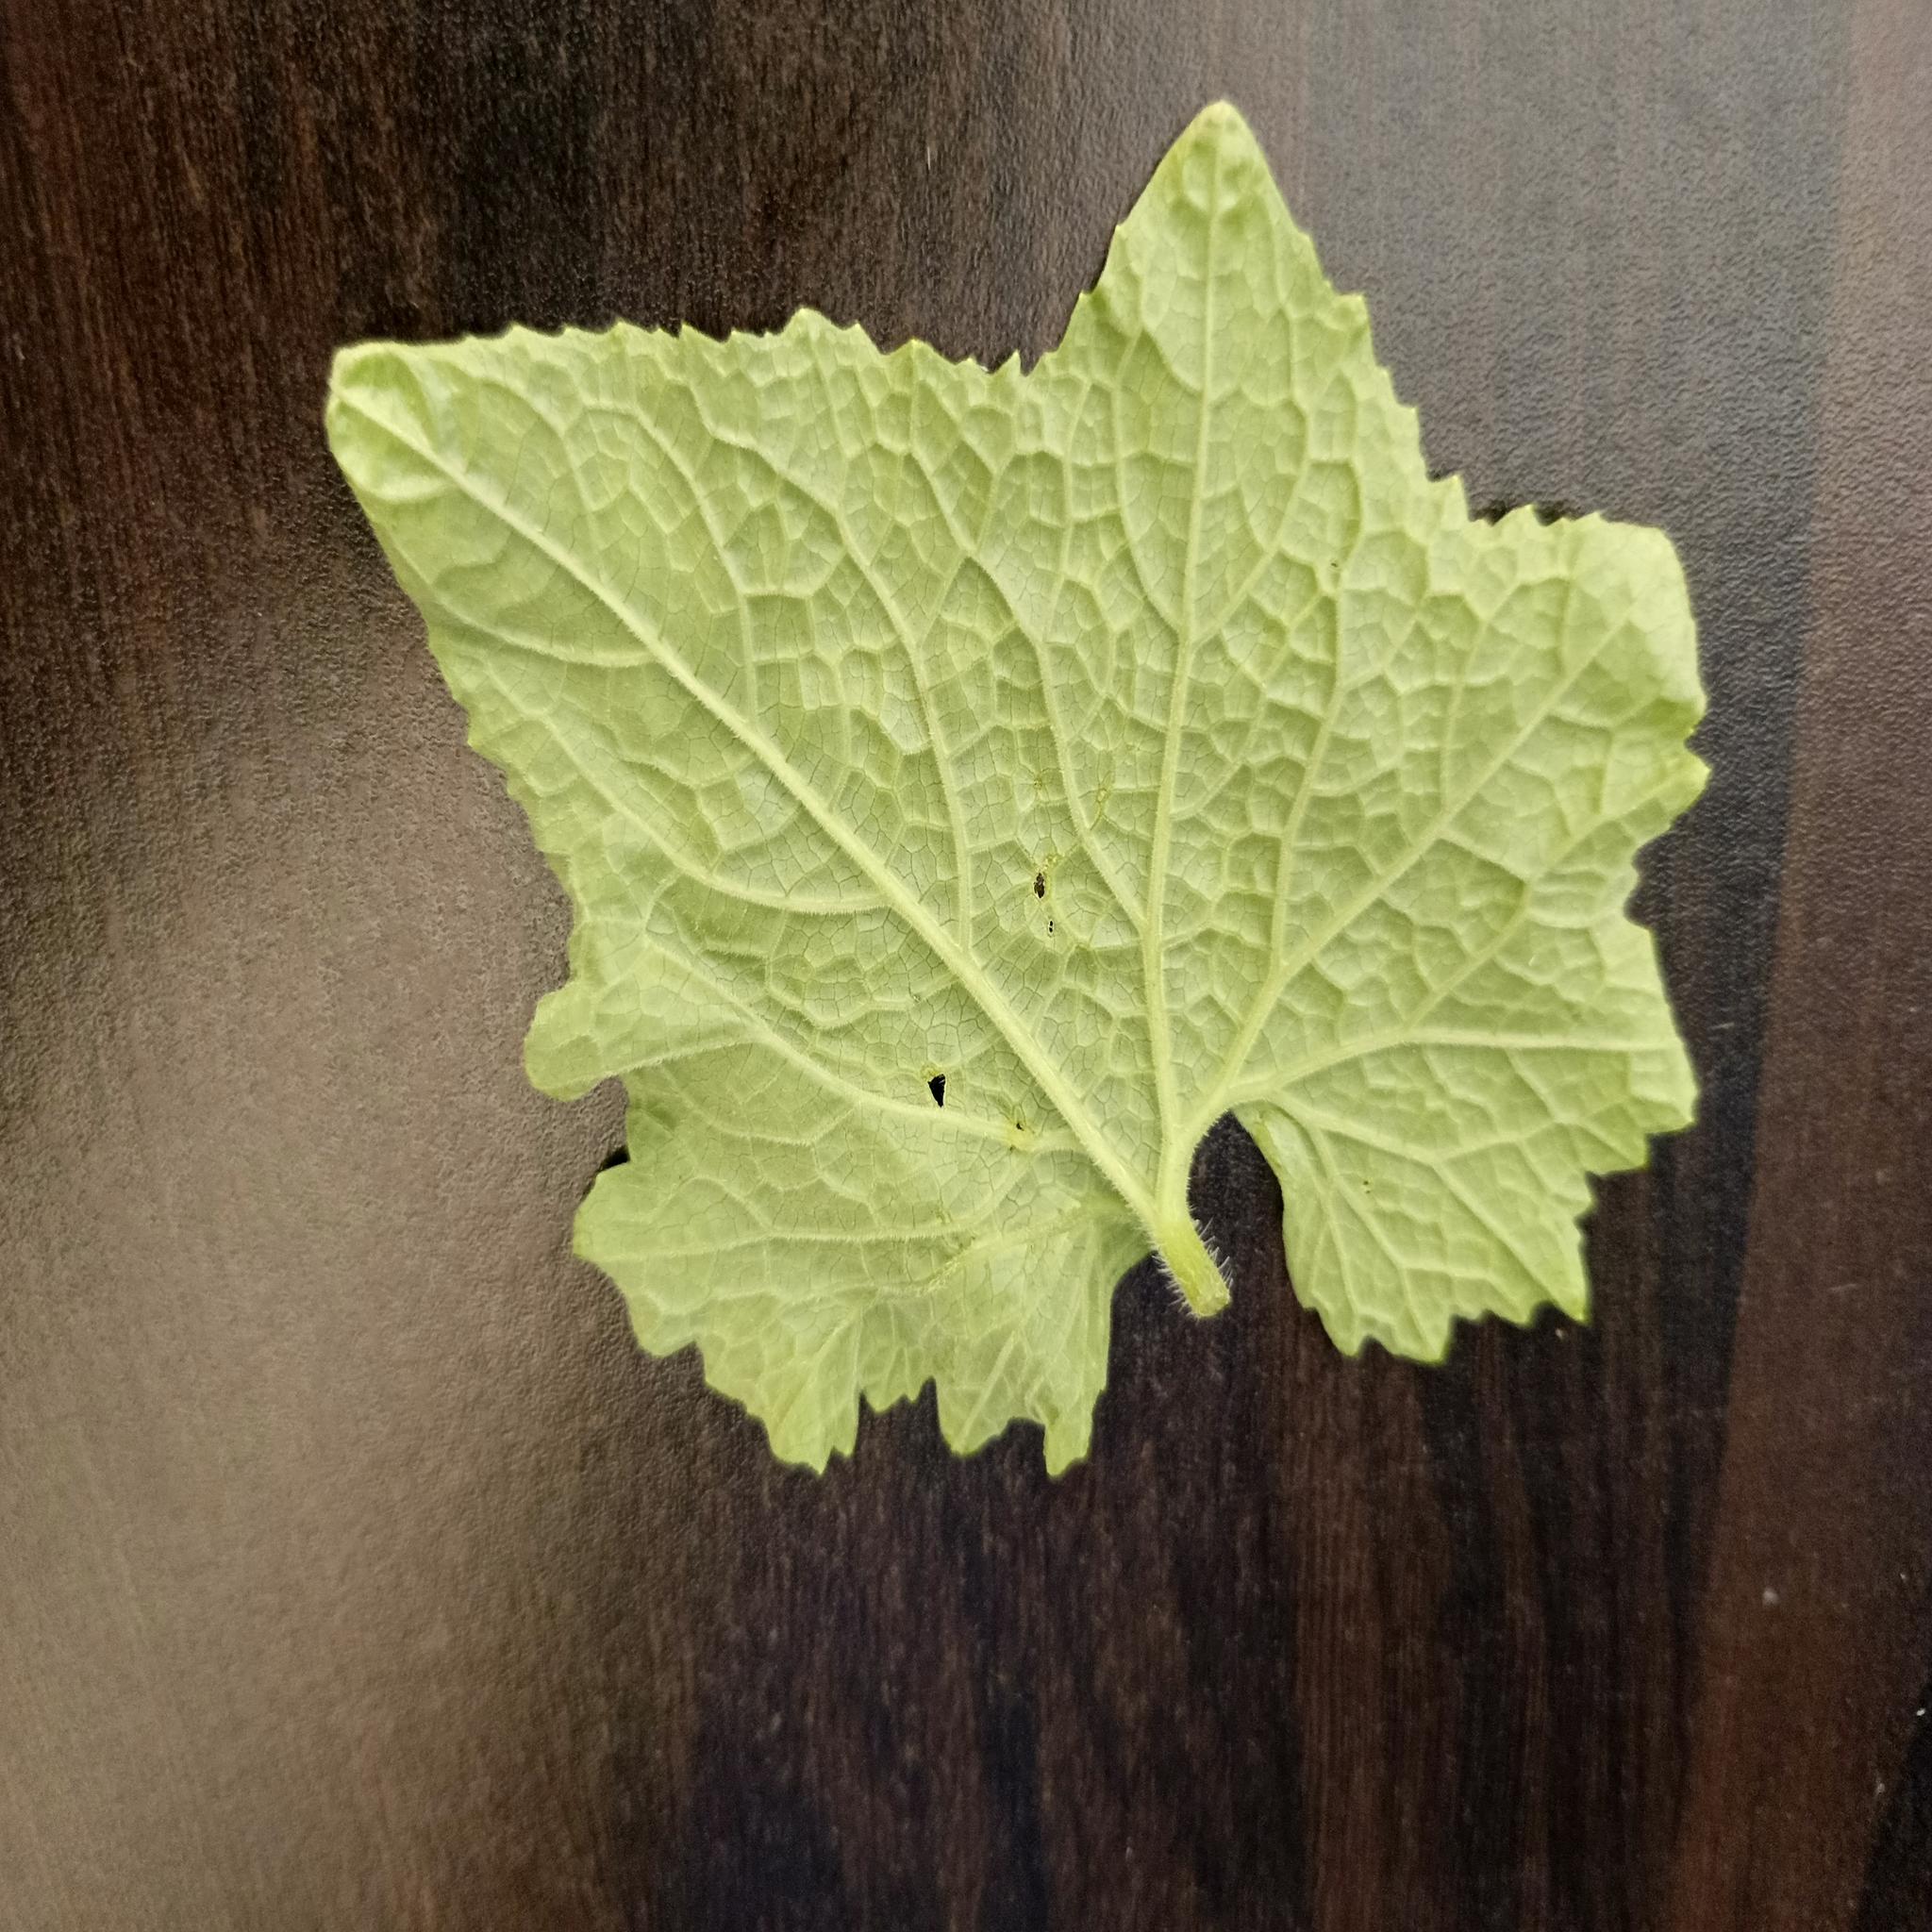
Label: Leaf curl